Sumatran clouded leopard

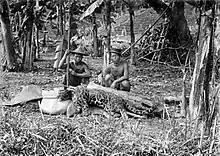
A Sumatran clouded leopard killed between 1910 and 1925

It was recorded in Sumatra's Kerinci Seblat, Gunung Leuser and Bukit Barisan Selatan National Parks.